Yasushi Nagao

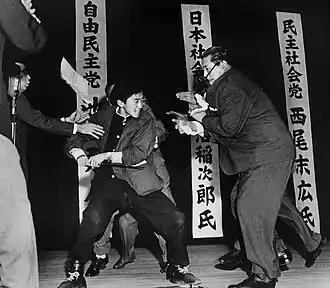
"Tokyo Stabbing", Nagao's famous photograph

Nagao won the 1960 World Press Photo of the Year award and the 1961 Pulitzer Prize. The first award allowed Nagao to travel abroad widely, impossible for most Japanese people at the time.